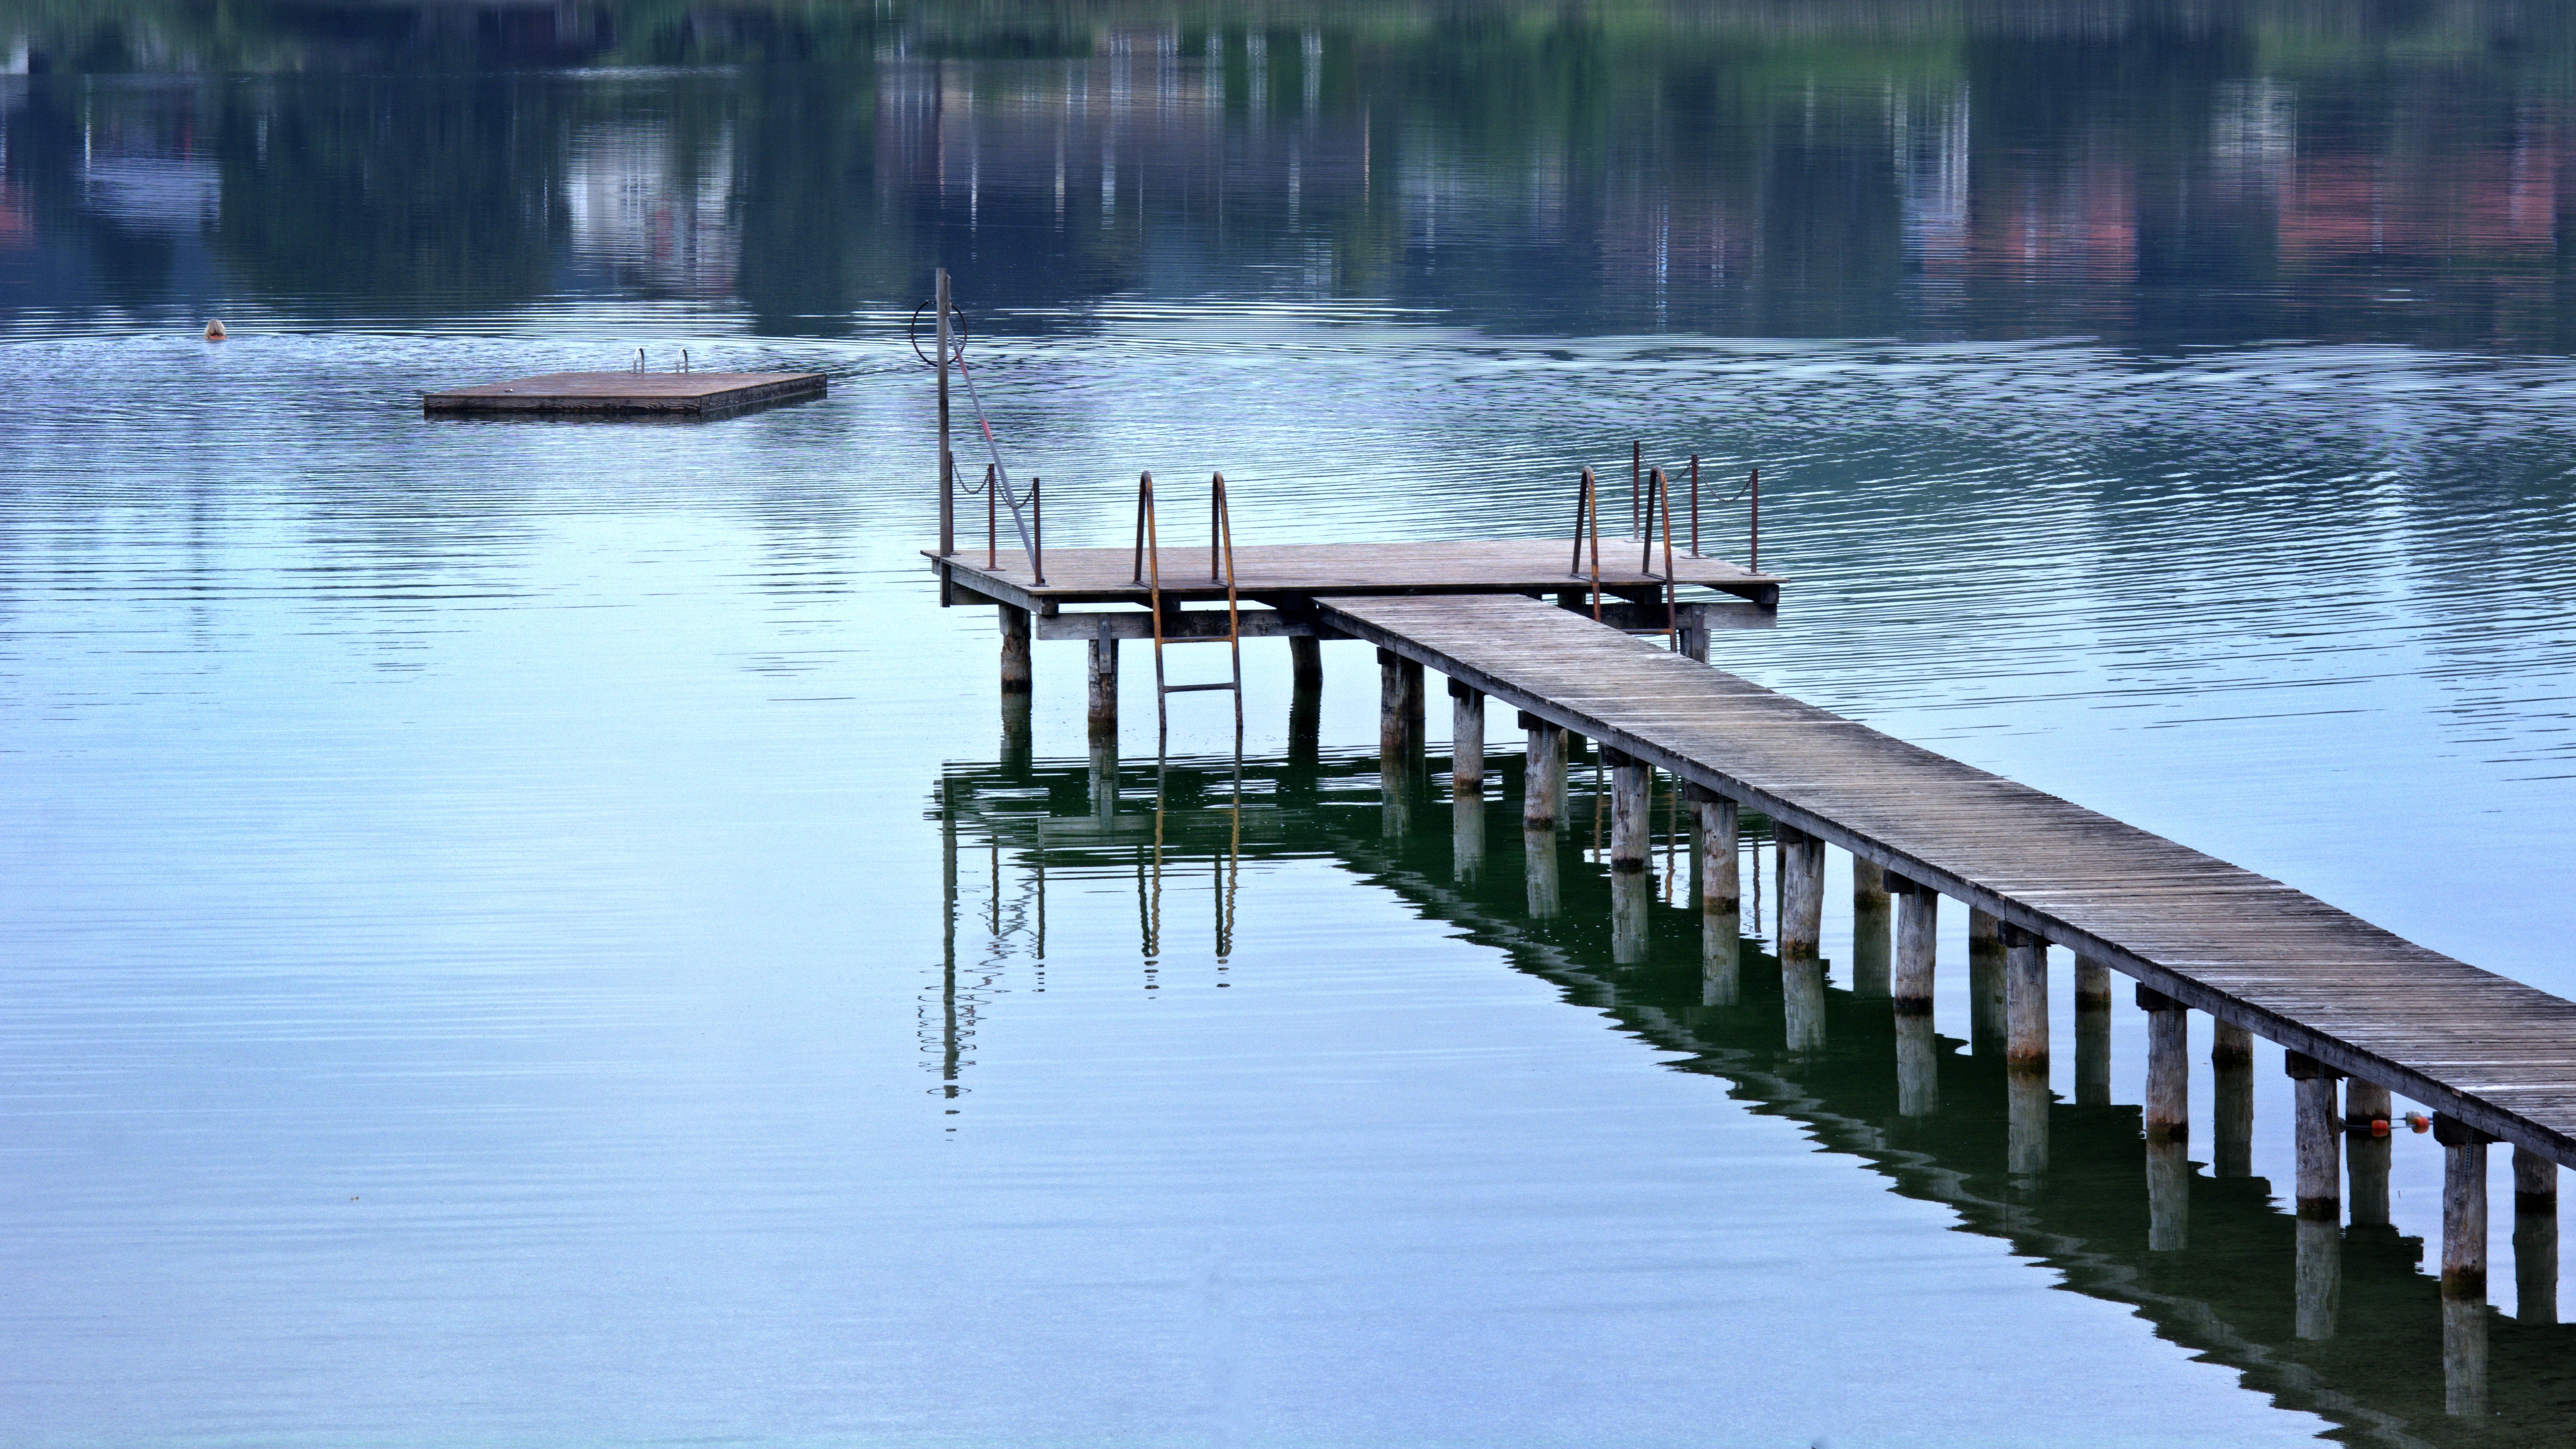
sea, water, dock, boardwalk, morning, lake, atmosphere, pier, river, web, reflection, romantic, reservoir, jetty, waters